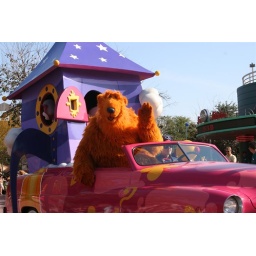
Disney parade bear in the big blue house